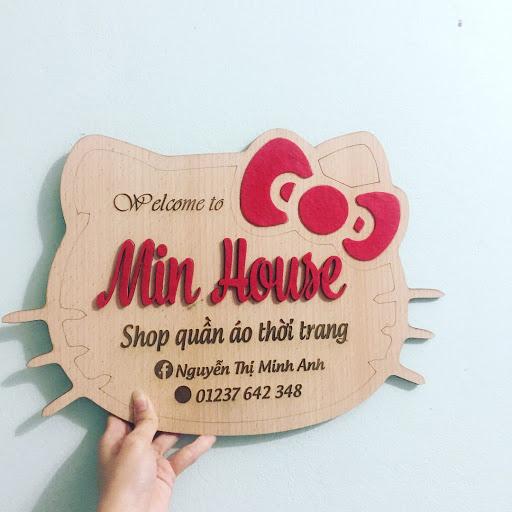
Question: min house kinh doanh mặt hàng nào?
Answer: min house kinh doanh quần áo